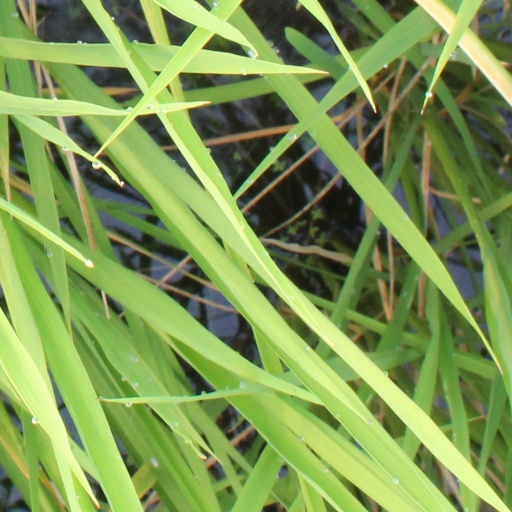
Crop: rice